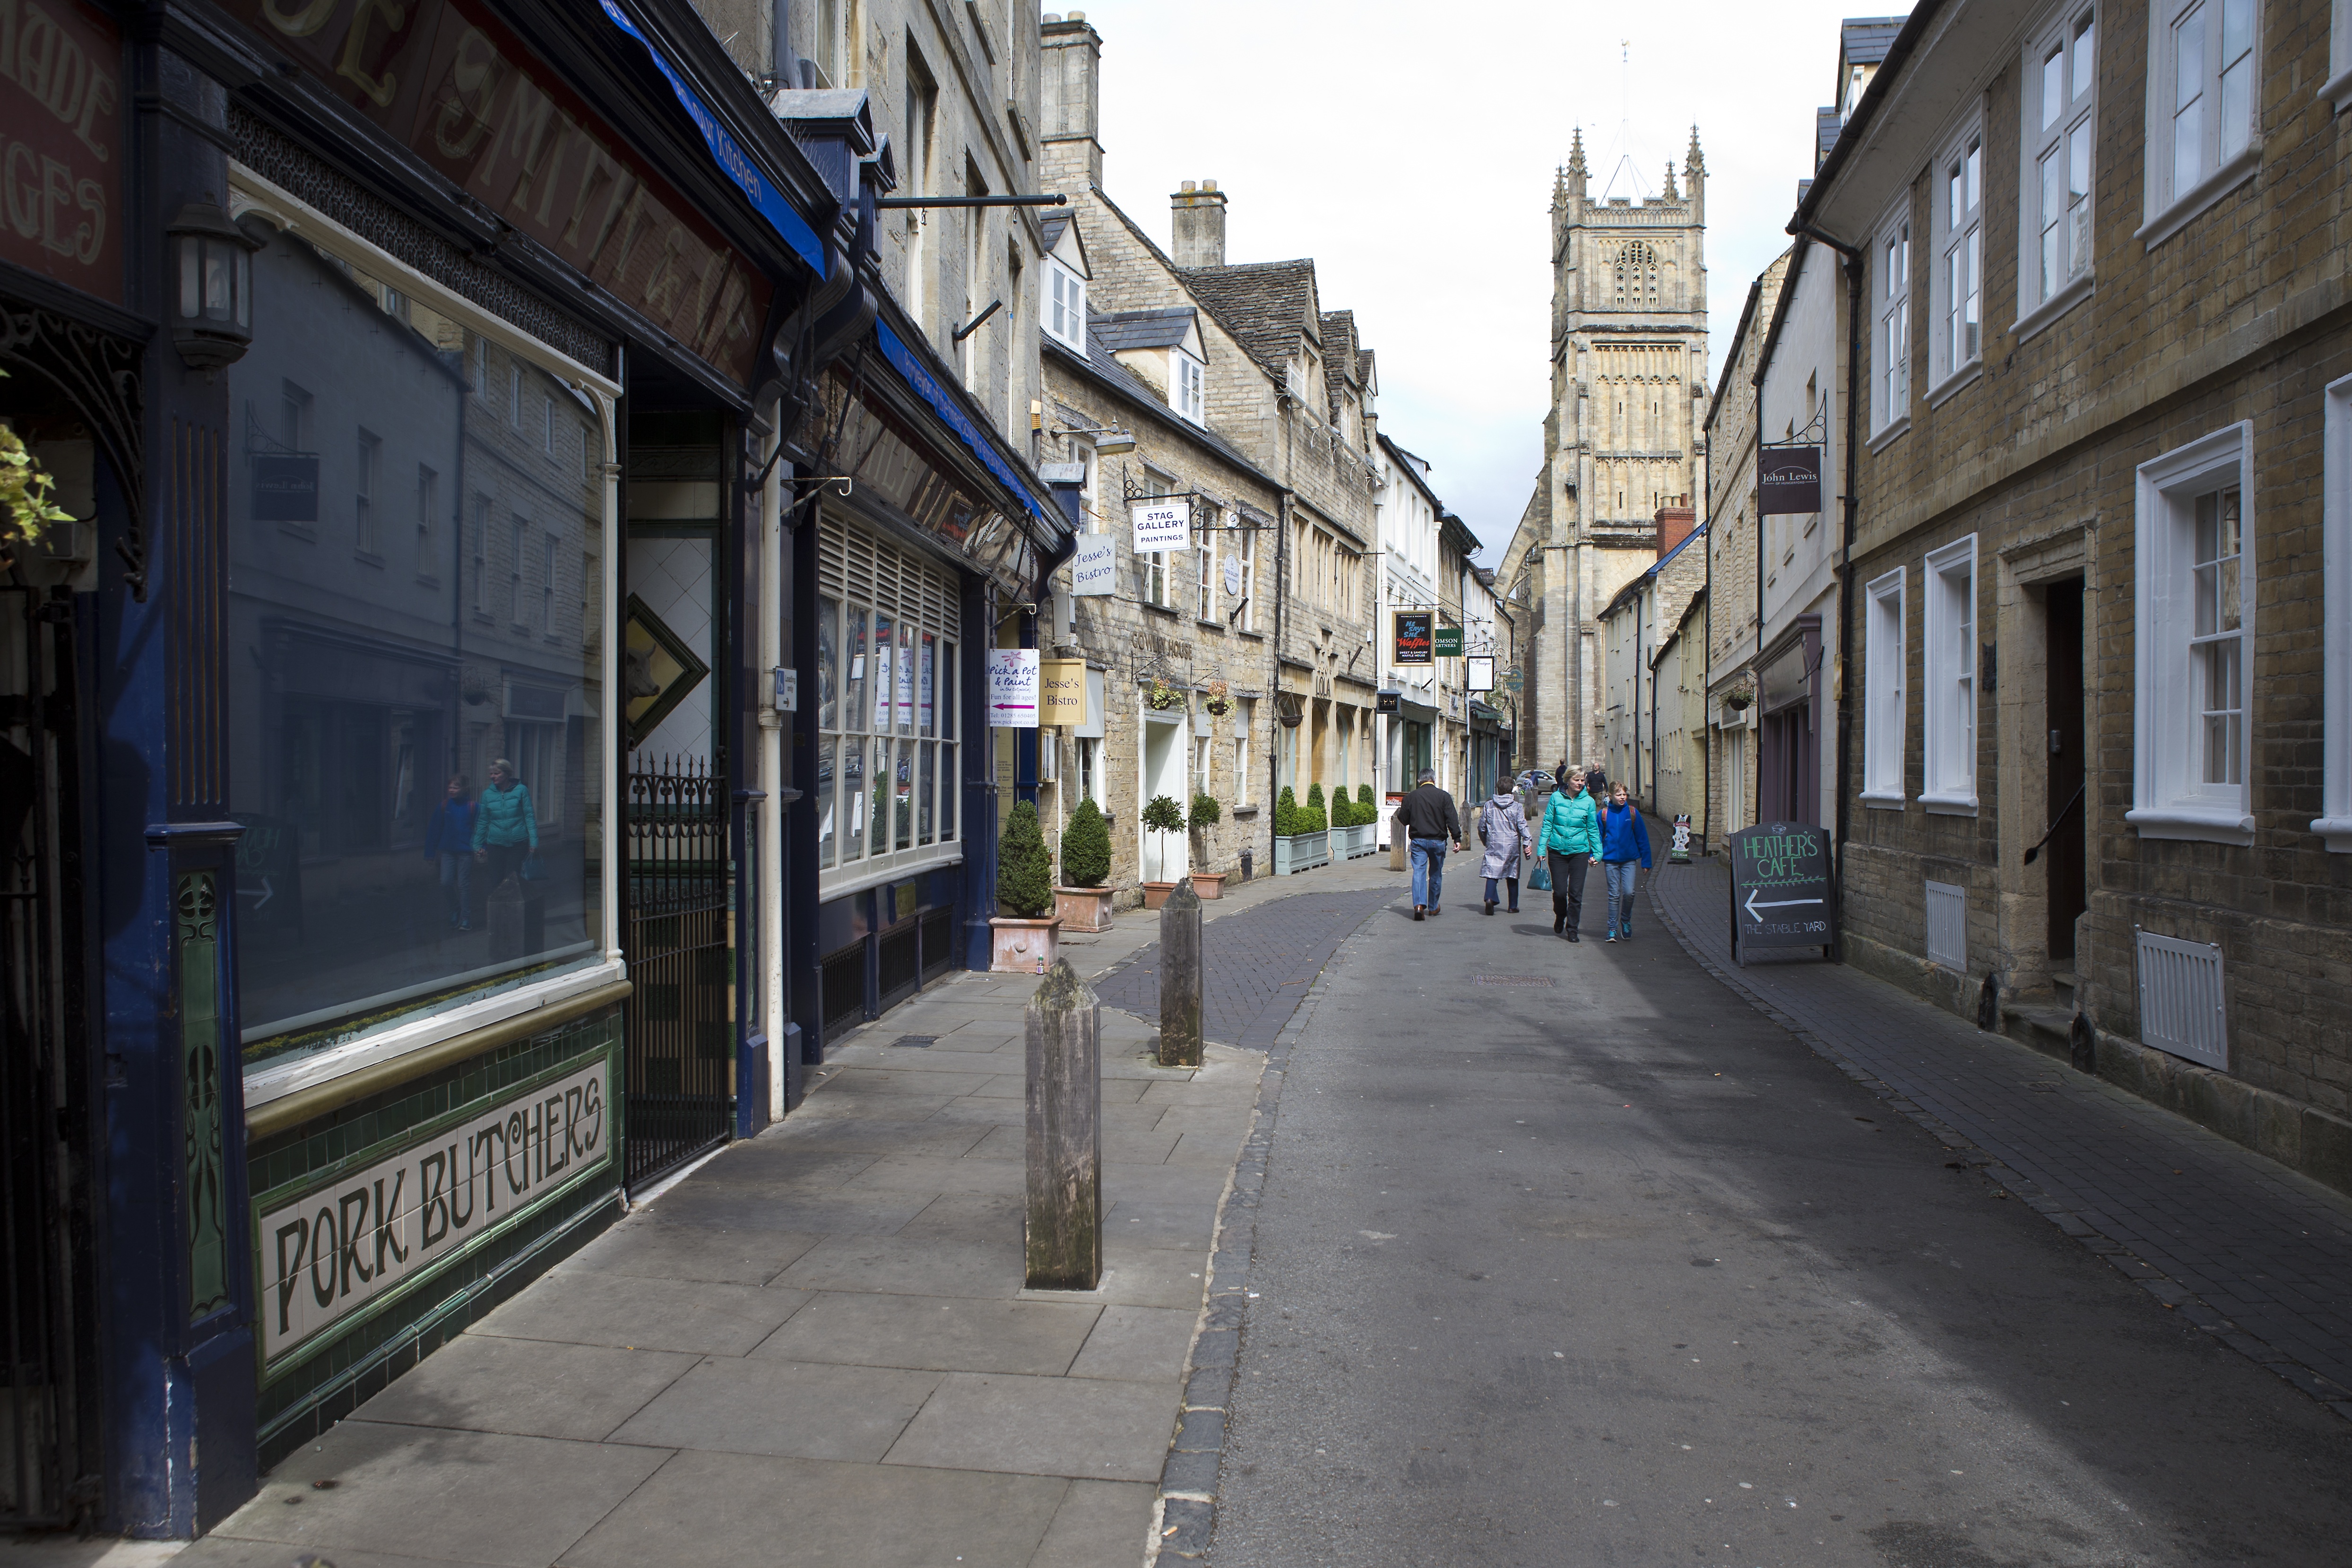
pedestrian, road, street, town, alley, city, downtown, transport, vehicle, lane, street scene, public transport, uk, pedestrians, infrastructure, vernacular, neighbourhood, church tower, urban area, residential area, cirencester, stone buildings, butcher's edwardian shopfront, oak bollards, hanging signs, human settlement